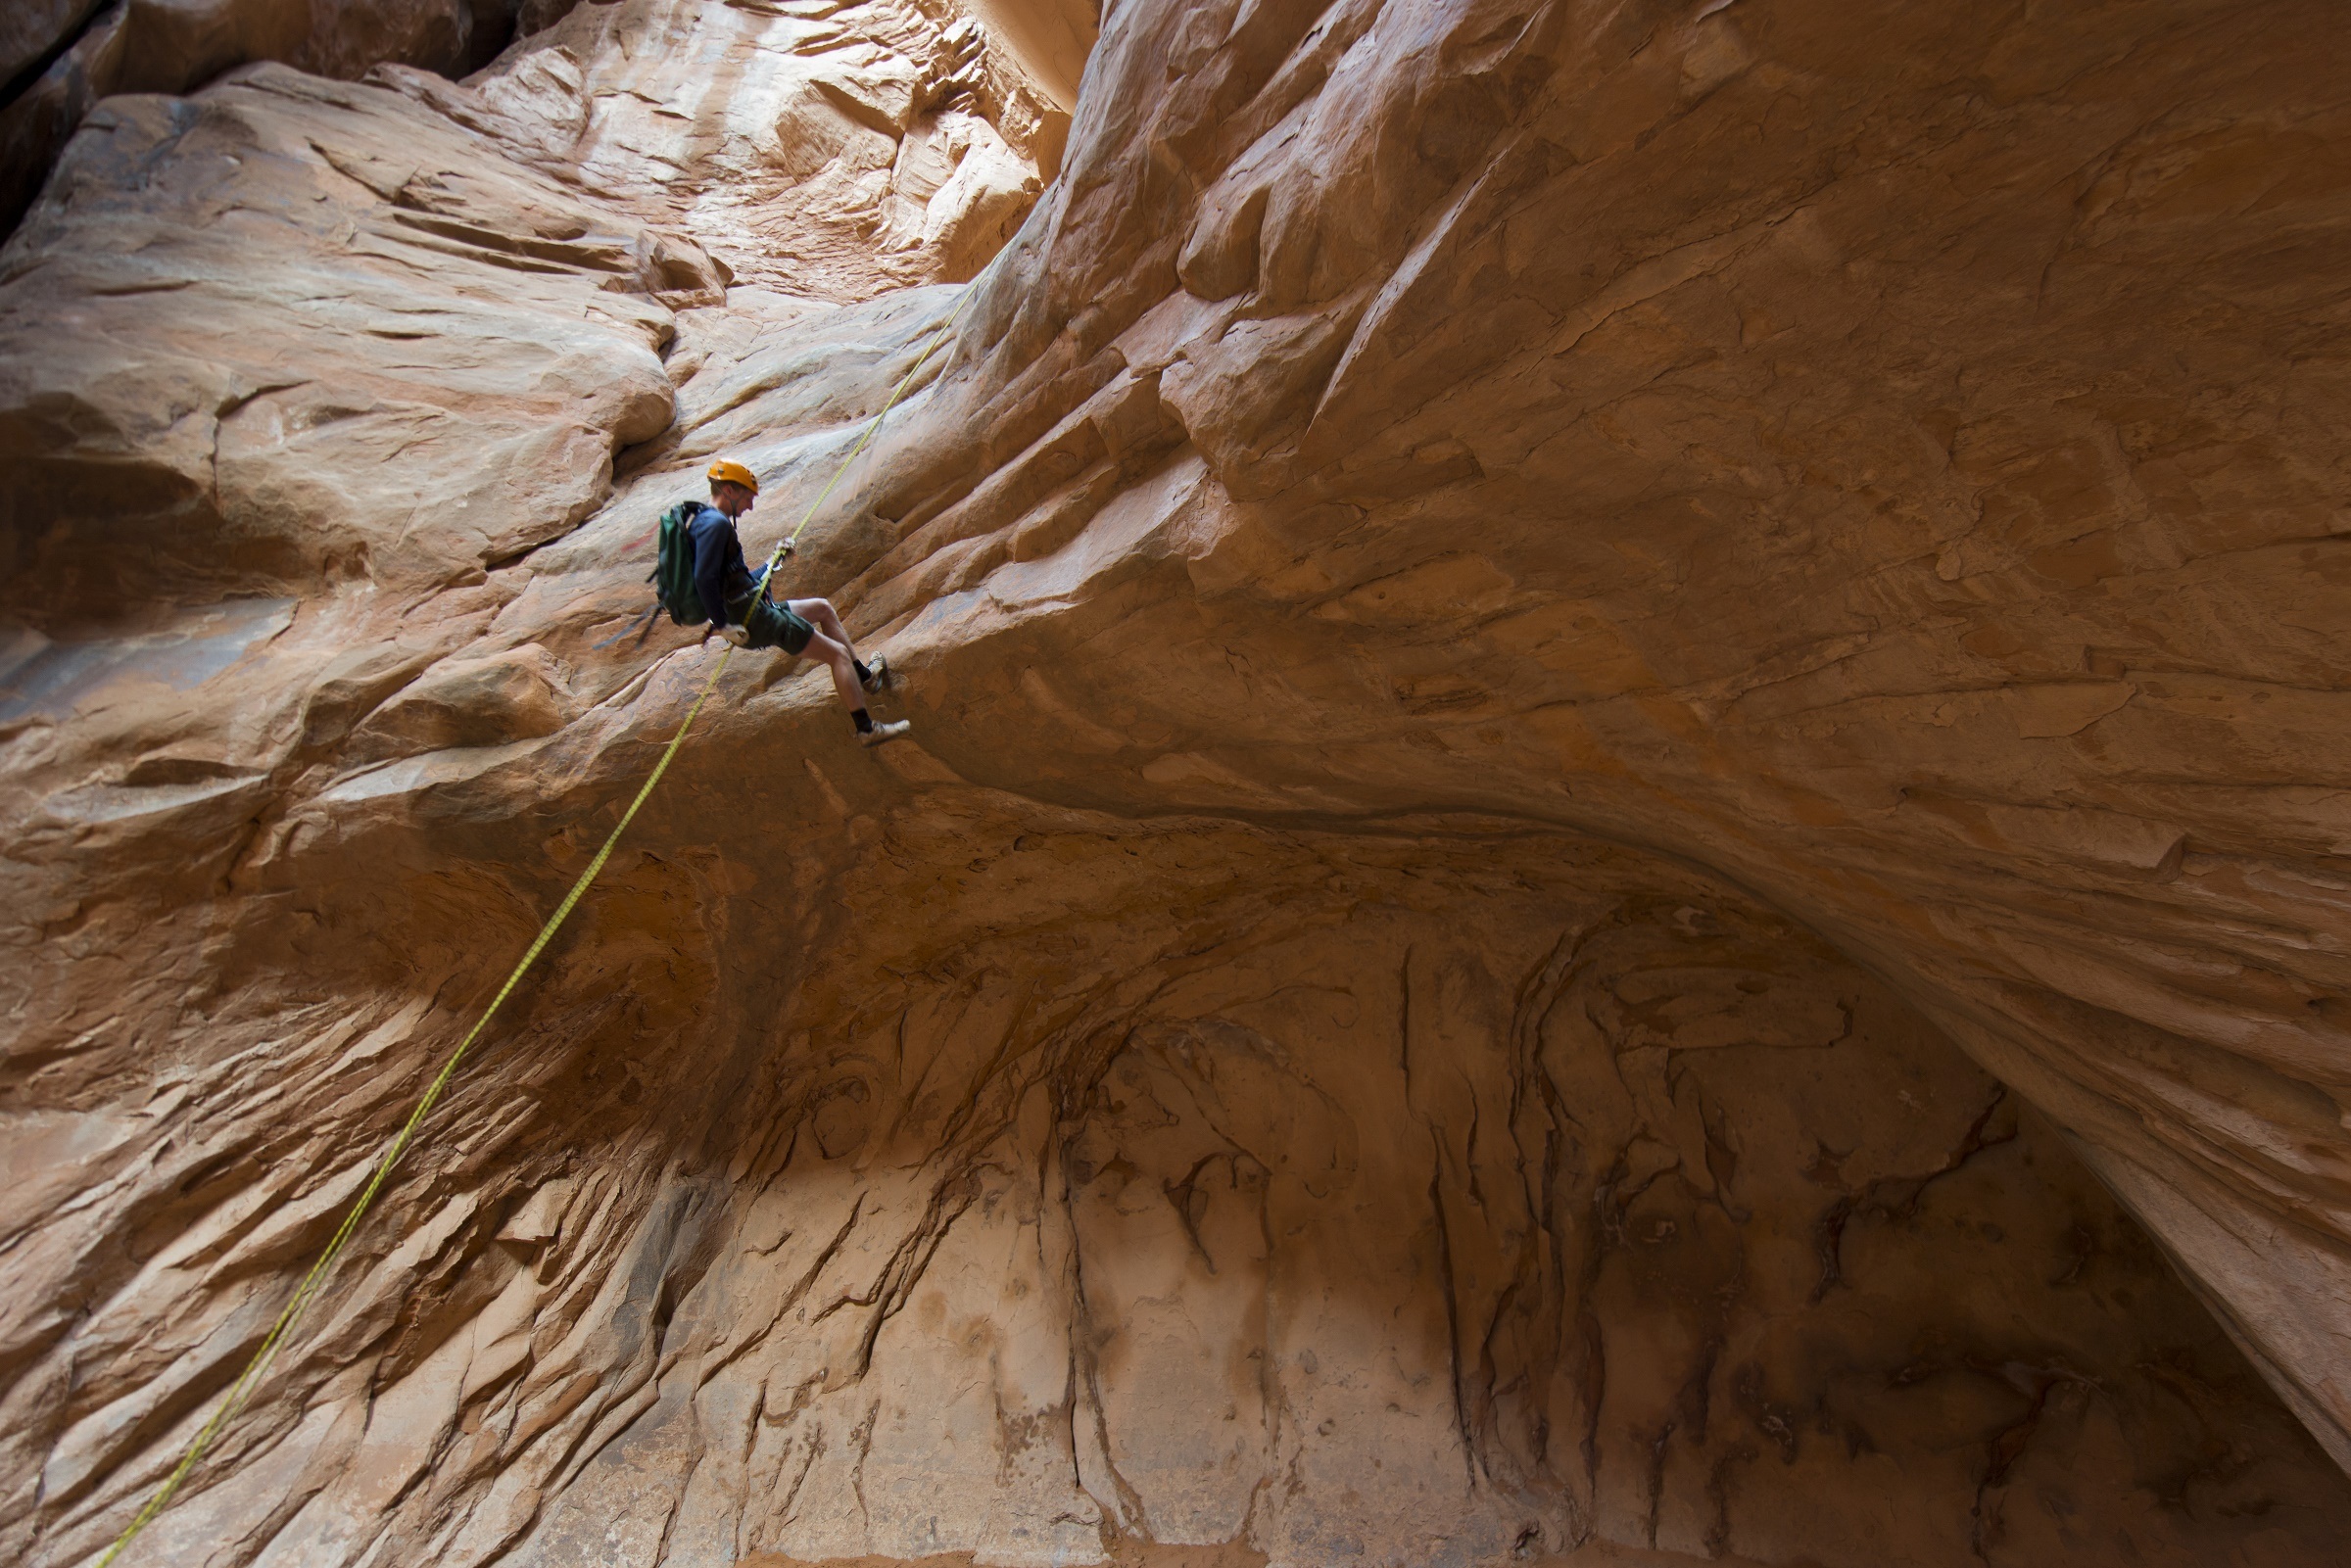
landscape, rope, sport, wall, sandstone, recreation, formation, cliff, line, portrait, high, red, usa, soil, climbing, canyon, extreme, extreme sport, lifestyle, activity, mountaineering, rocks, outdoors, fun, geology, utah, harness, danger, safety, arches national park, wadi, caving, landform, tether, abseiling, canyoneering, rappelling, geographical feature